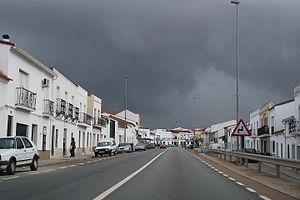
Monesterio est une commune d’Espagne, dans la province de Badajoz, communauté autonome d'Estrémadure.